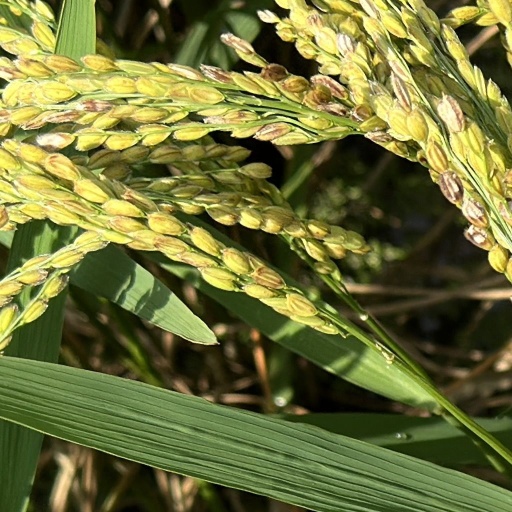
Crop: rice